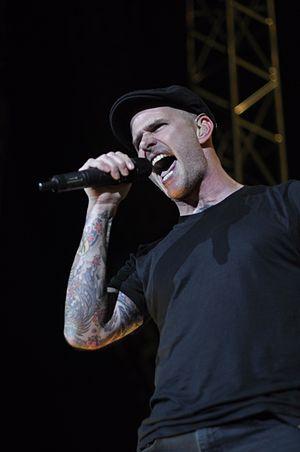
Dropkick Murphys est un groupe de punk celtique américain, originaire de Quincy, à côté de South Boston, dans le Massachusetts. Formé en 1996, le groupe mêle des influences de musique irlandaise traditionnelle, punk hardcore, oi! et folk rock.